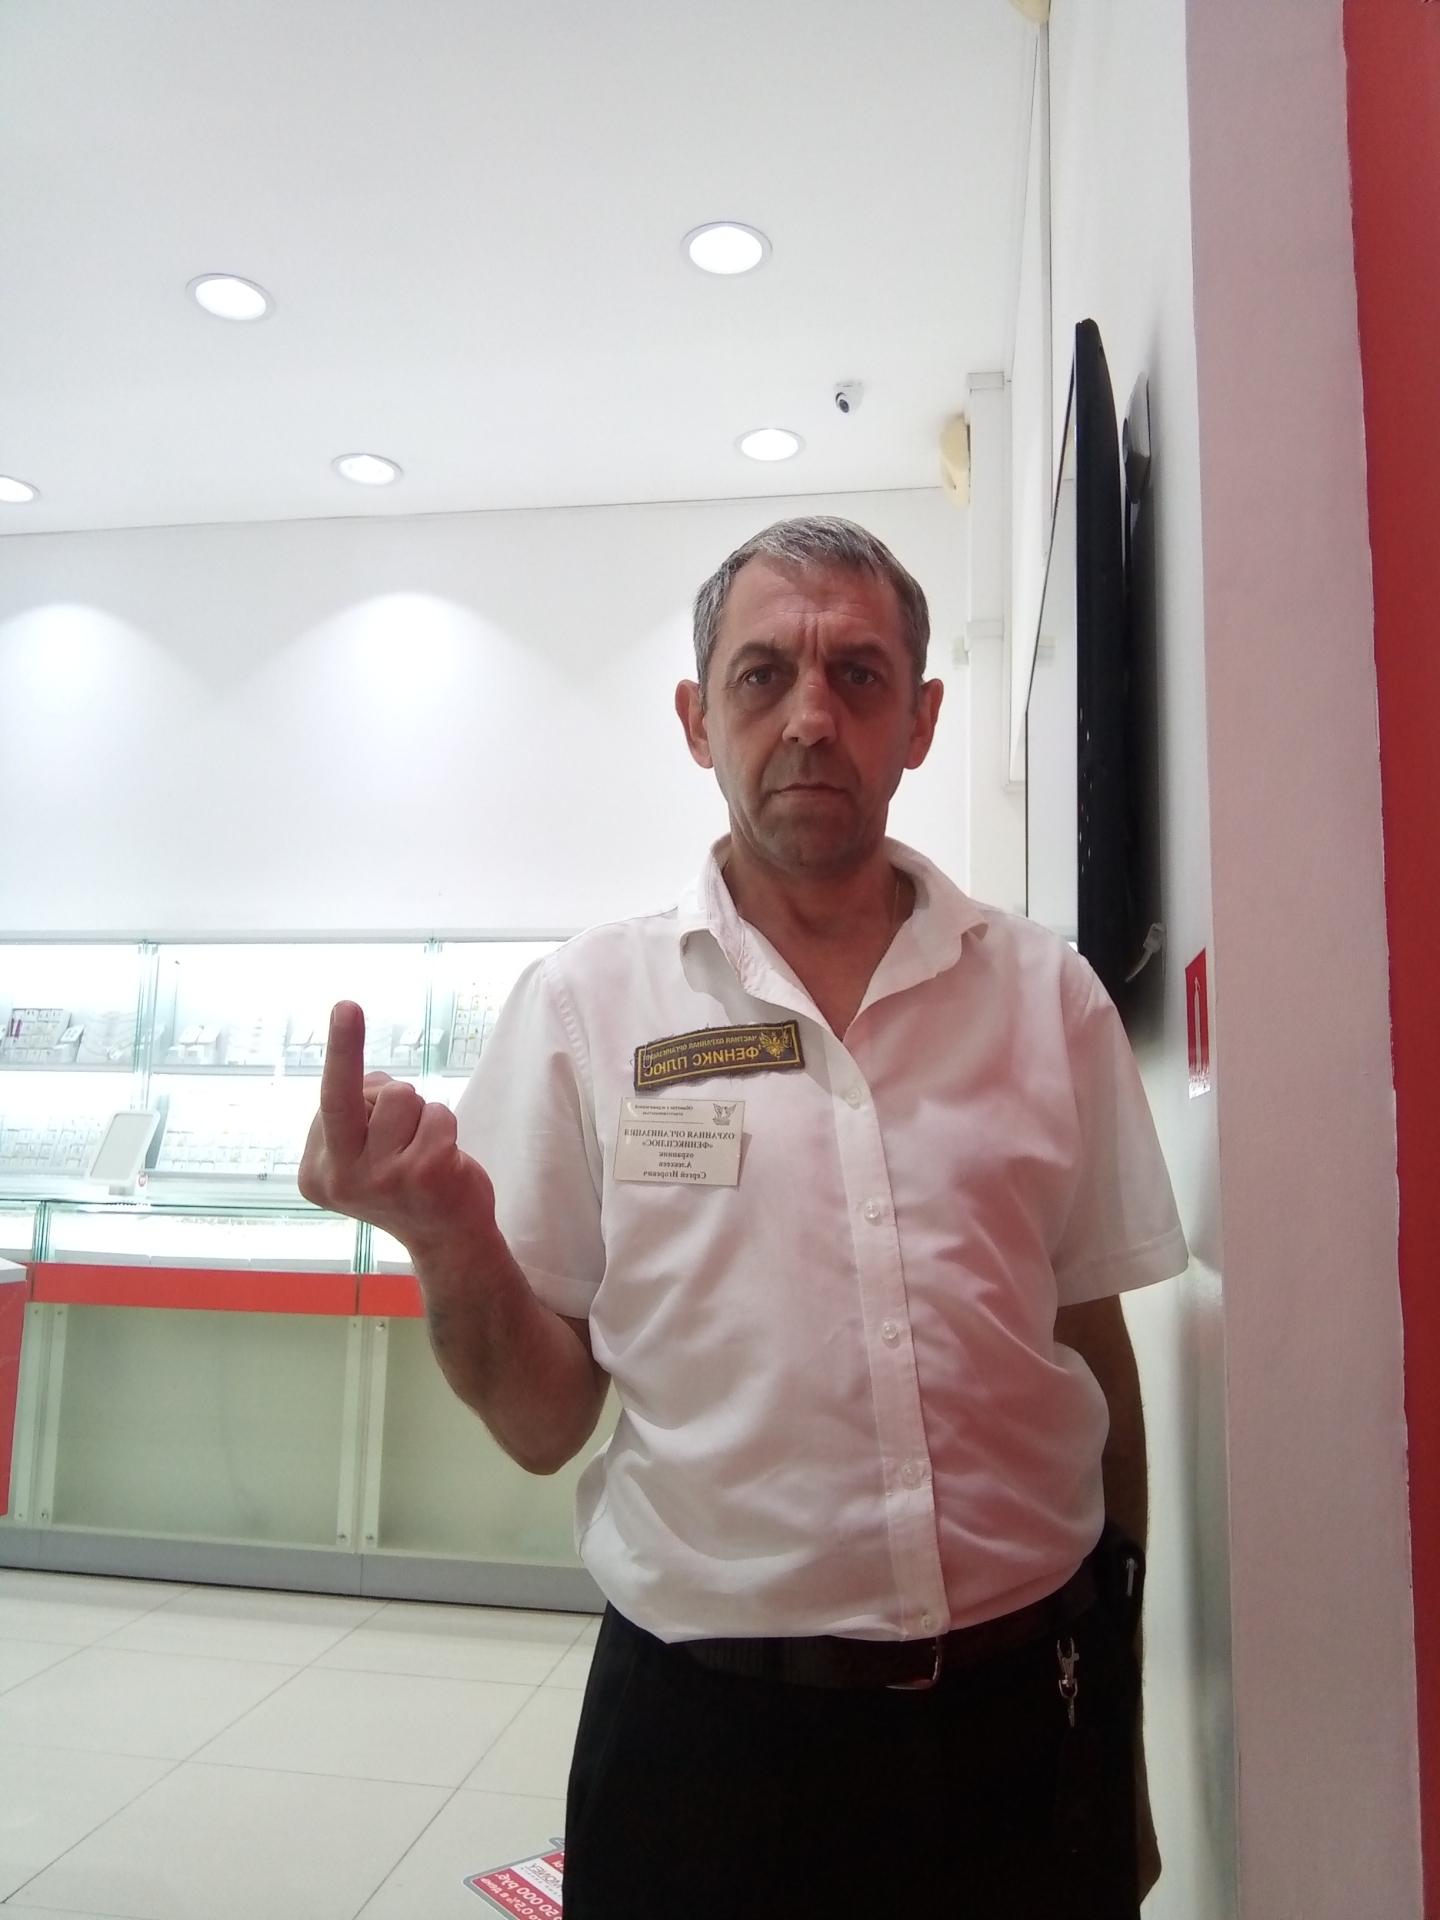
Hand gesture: middle_finger